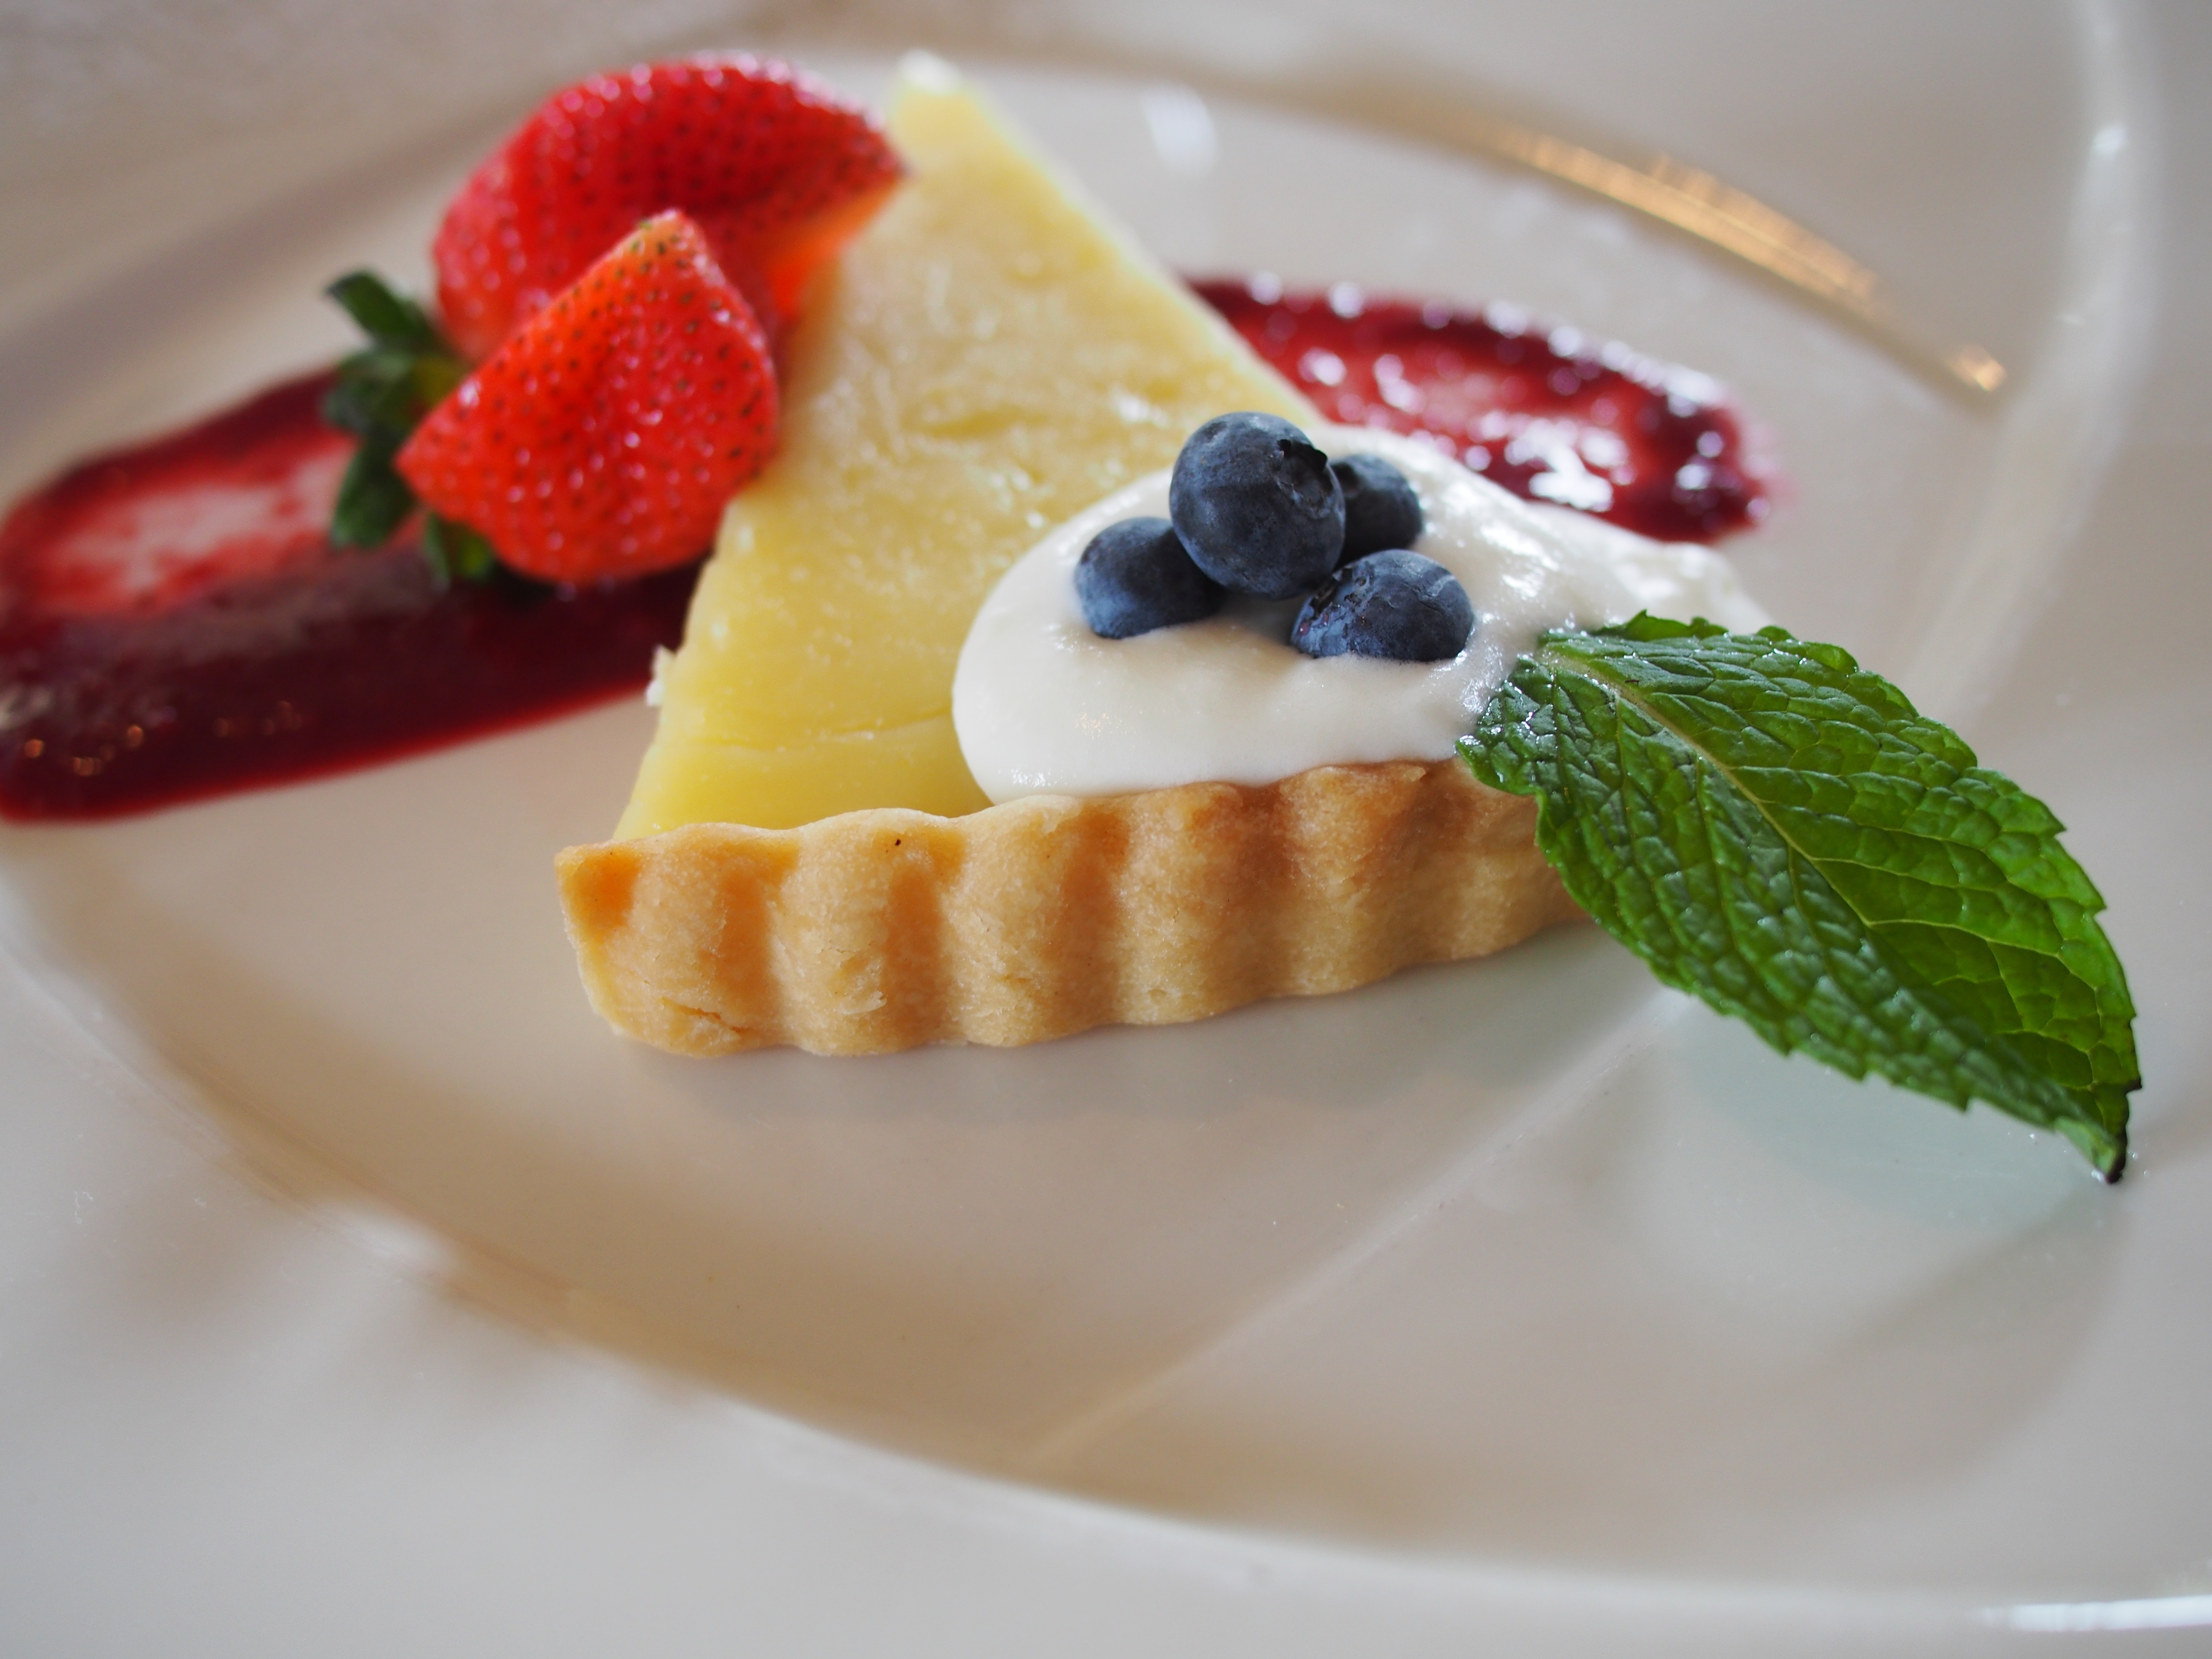
plant, fruit, sweet, dish, meal, food, produce, breakfast, dessert, cuisine, cake, strawberry, tart, sweetness, flavor